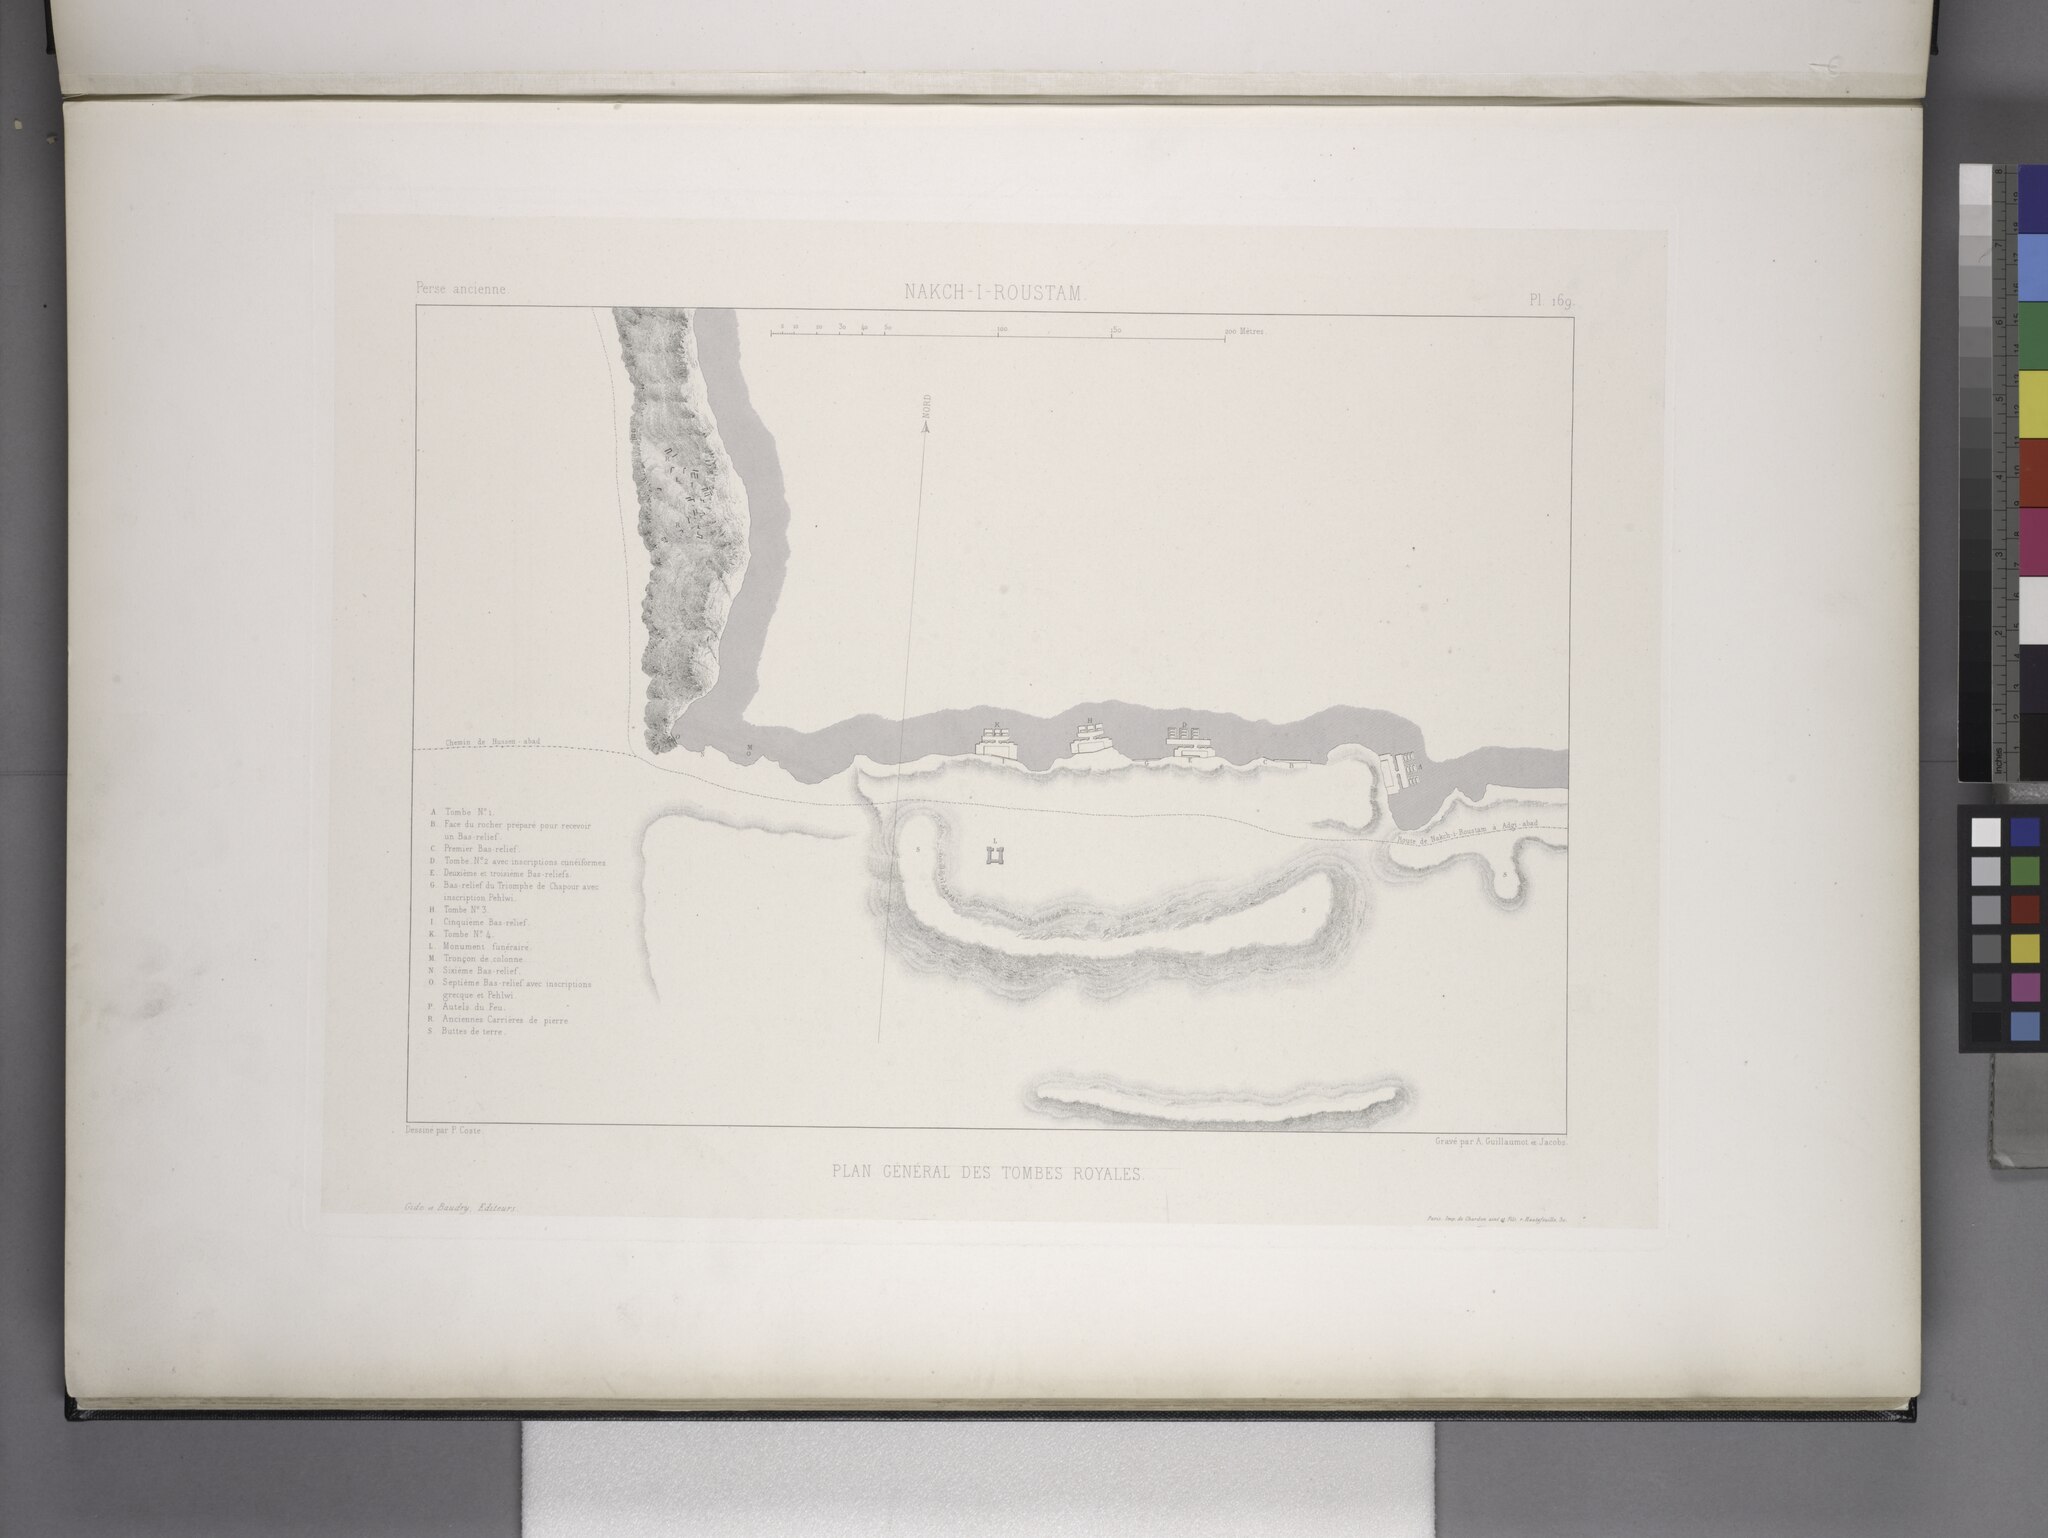
Title: Nakch-i-Roustam. Plan général des tombes royales (NYPL b12482496-1542884)
Description: Nakch-i-Roustam. Plan général des tombes royales
Date: 1851
Categories: Images uploaded by Fæ, PD-old-100-expired, PD-scan (PD-old-auto-expired), Images from the New York Public Library, CC-PD-Mark, Media needing category review as of 27 October 2016, NYPL General Research Division, Voyage en Perse, PD-old missing SDC copyright status, Drawings of Naqsh-e Rustam